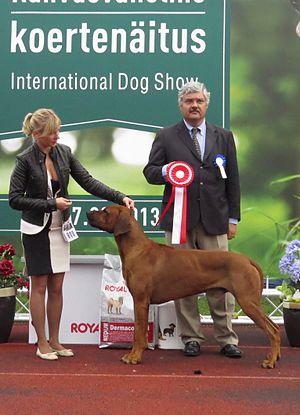
Une exposition canine, ou concours canin, est un concours de beauté durant lequel éleveurs et particuliers viennent soumettre leurs chiens de race aux critiques d'un jury.